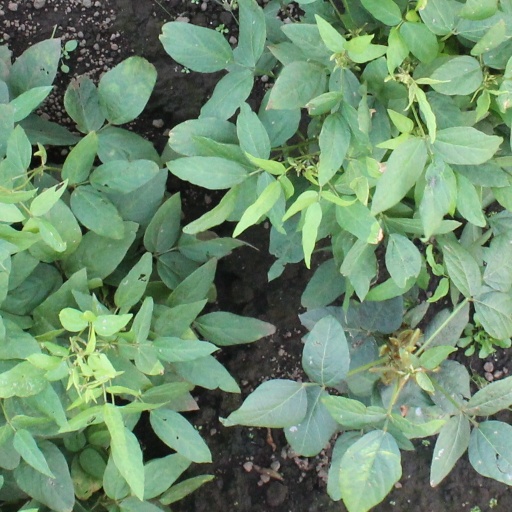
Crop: soybean